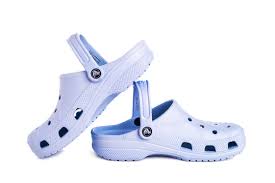
Label: Clog